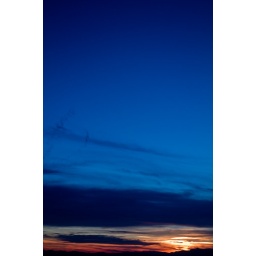
Shot through the airplane window upon approach to Vegas